Helder Antunes

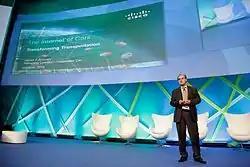
Antunes speaking on Internet of Things at Cisco Connect 2013.

Antunes has played an important role in tying AICEP's INOV Contacto Program with Silicon Valley, with a strong emphasis on Cisco Systems. This program, which is mostly funded by the Portuguese government and European Union, takes recent university graduates from Portugal and trains them in international business and technology.